Black November

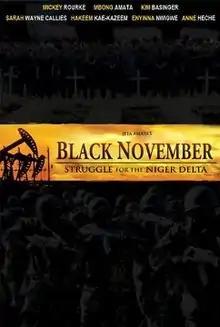
Theatrical release poster

Nigerian-American action drama film starring an ensemble cast that includes Hakeem Kae-Kazim, Mickey Rourke, Kim Basinger, Fred Amata, Sarah Wayne Callies, Nse Ikpe Etim, OC Ukeje, Vivica Fox, Anne Heche, Persia White, Akon, Wyclef Jean and Mbong Amata. It is directed and co-produced by Jeta Amata, and narrates the story of a Niger Delta community's struggle against their government and a multi-national oil corporation to save their environment which is being destroyed by excessive oil drilling.